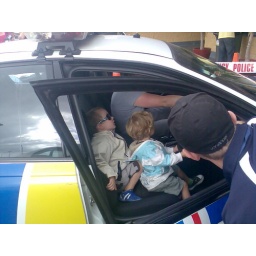
The boys in the police car